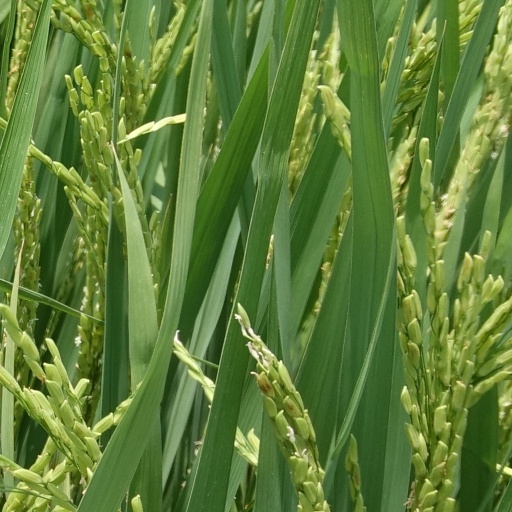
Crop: rice